My Cousin Rachel (2017 film)

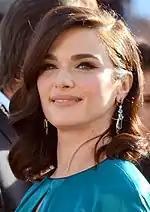
Critics cited Rachel Weisz for her performance.

On Rotten Tomatoes, the film has an approval rating of 76% based on 157 reviews, with an average rating of 6.6/10. The site's critical consensus reads, "Excellent cinematography and Rachel Weisz's entrancing performance keep "My Cousin Rachel" alluring despite a central mystery that's rather easily unlocked." On Metacritic, the film has average score of 63 out of 100, based on 34 critics, indicating "generally favourable reviews".